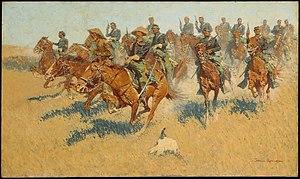
La Charge héroïque est un western américain de 1949, réalisé par John Ford. Après Le Massacre de Fort Apache, le film est le second volet de la trilogie que le réalisateur consacra à la cavalerie américaine — suivra en 1950 Rio Grande — dans laquelle à chaque fois John Wayne est de la distribution.